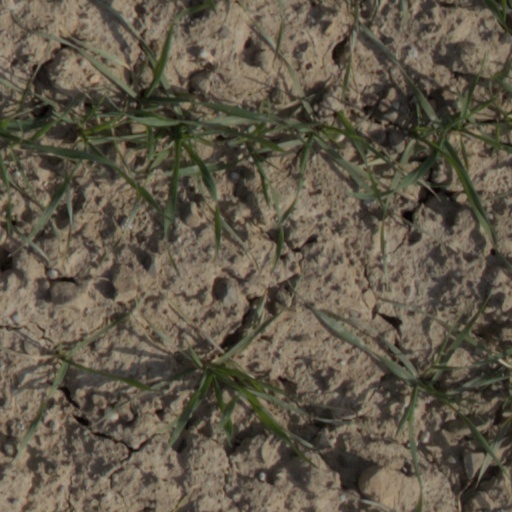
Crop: wheat